Stalingrad (wargame)

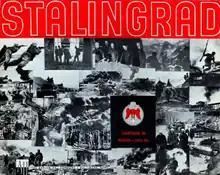

Stalingrad is a strategic-level board wargame published by Avalon Hill in 1963 that simulates the first 24 months of the war between Germany and the Soviet Union during World War II. As one of the first board wargames (and the first one about the Eastern Front) it was extensively played and discussed during the early years of the wargaming hobby.